George Will

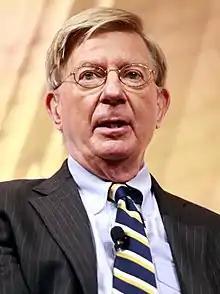
Will in 2014

Will served as an editor for "National Review" from 1972 to 1978. He joined "The Washington Post" Writers Group in 1974, writing a syndicated biweekly column, which became widely circulated among newspapers across the country and continues today. his column was syndicated to about 450 newspapers. In 1976 he became a contributing editor for "Newsweek", writing a biweekly backpage column until 2011.